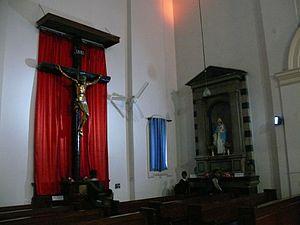
La cathédrale du Sacré-Cœur de Delhi (Inde).